Lillian Mayfield Wright

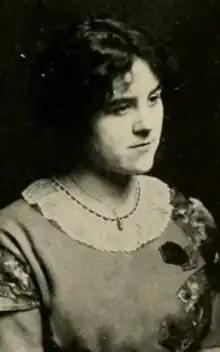
Lillian Mayfield, from the 1915 yearbook of West Virginia Wesleyan College

Lillian Perry Mayfield was born in Conaway, West Virginia, the daughter of Joshua Grant Mayfield and Florence May Carter Mayfield. She attended West Virginia Wesleyan College and New York University, and studied with poet Joyce Kilmer.